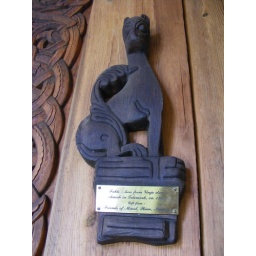
This incredible building in Minot, North Dakota is an authentic replica of a church built in 1212 in Norway.Scandinavian Heritage ParkMinot, North Dakota